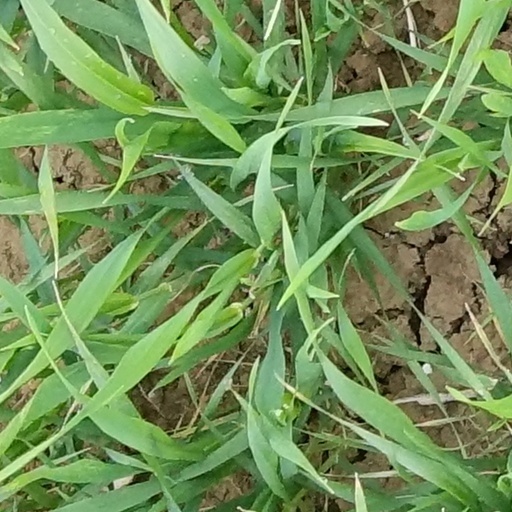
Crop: wheat